Fugitive slaves in the United States

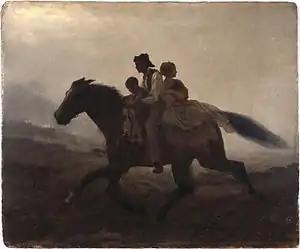
Eastman Johnson's "A Ride for Liberty – The Fugitive Slaves", 1863, Brooklyn Museum

In the United States, fugitive slaves or runaway slaves were terms used in the 18th and 19th centuries to describe people who fled slavery. The term also refers to the federal Fugitive Slave Acts of 1793 and 1850. Such people are also called freedom seekers to avoid implying that the enslaved person had committed a crime and that the slaveholder was the injured party.